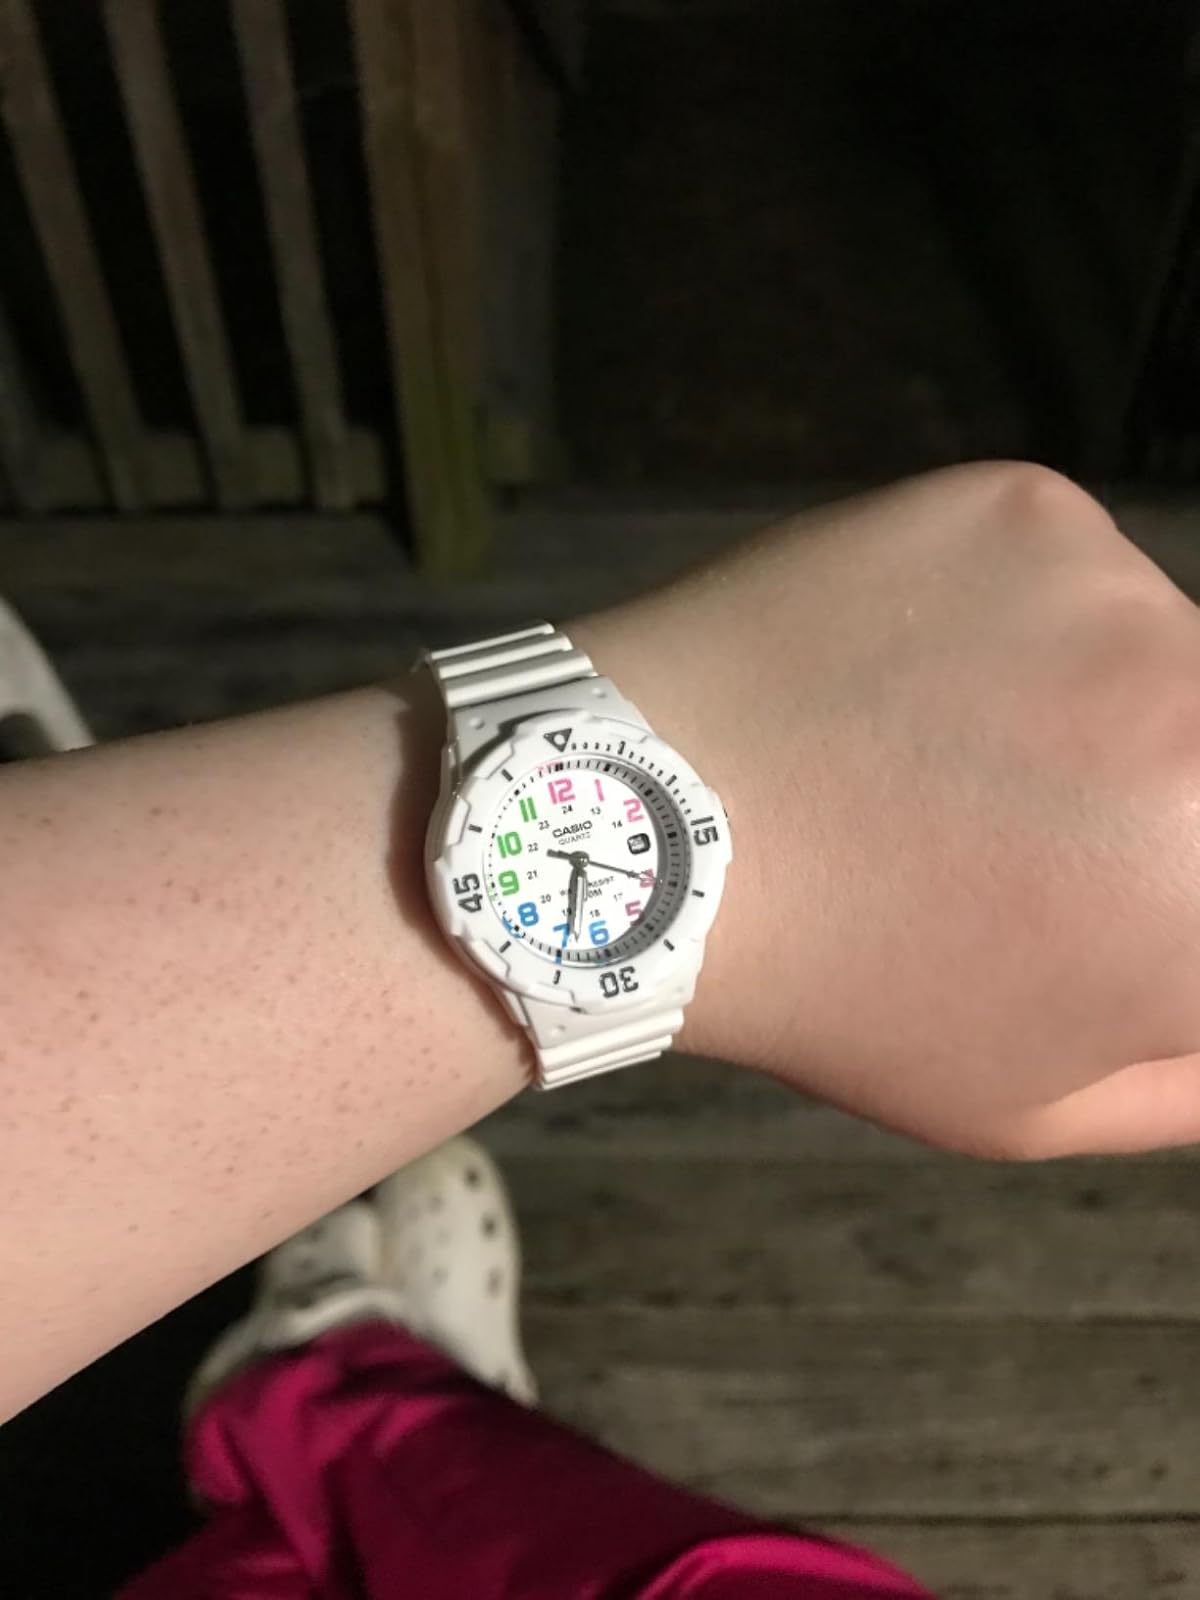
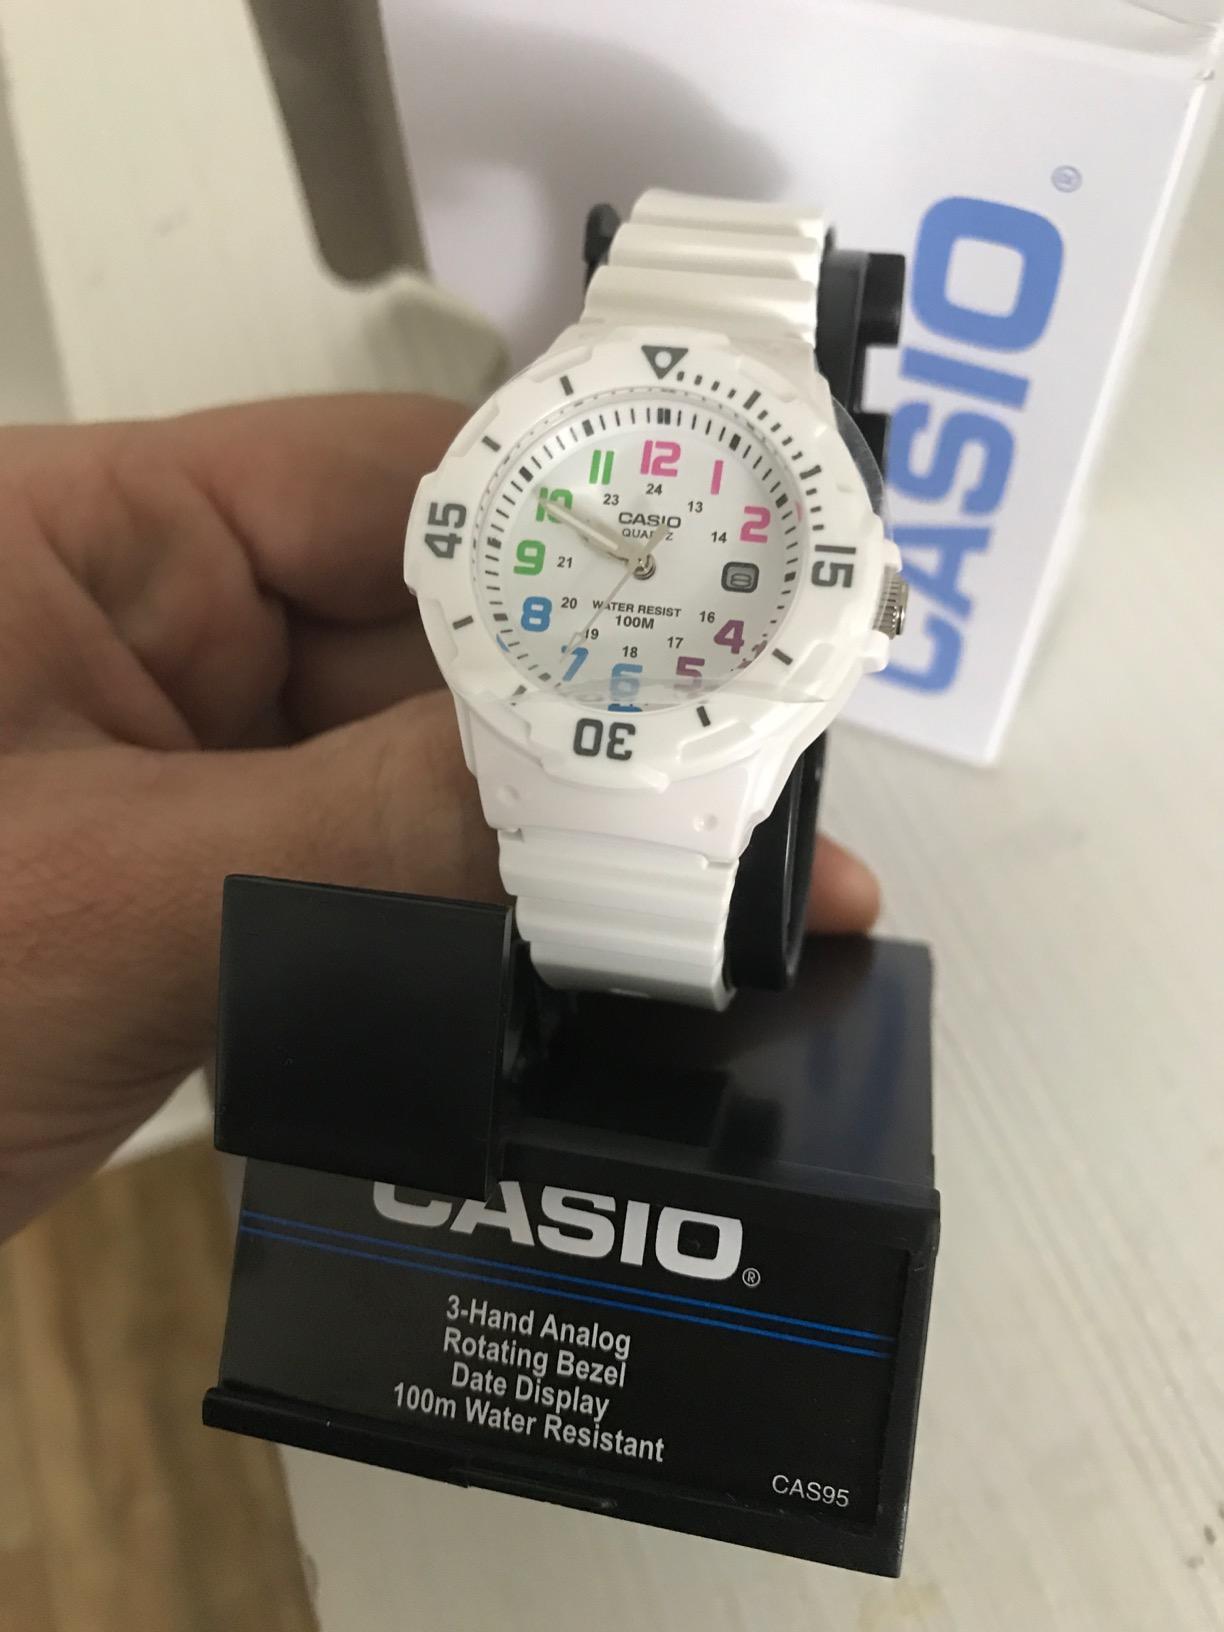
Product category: accessories_watch
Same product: yes